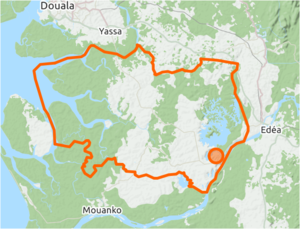
Limites communales de Dizangue au Cameroun, OSM. This map was created from OpenStreetMap project data, collected by the community. This map may be incomplete, and may contain errors. Don't rely solely on it for navigation.
Dizangué est une commune rurale du département de la Sanaga-Maritime dans la région du Littoral au Cameroun. Elle s'étend de l'ouest d'Edéa aux portes de Douala à l'est, entre les fleuves Sanaga au sud et Dibamba au nord.